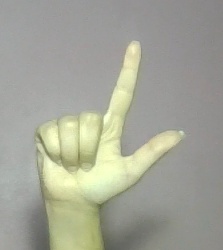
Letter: laam